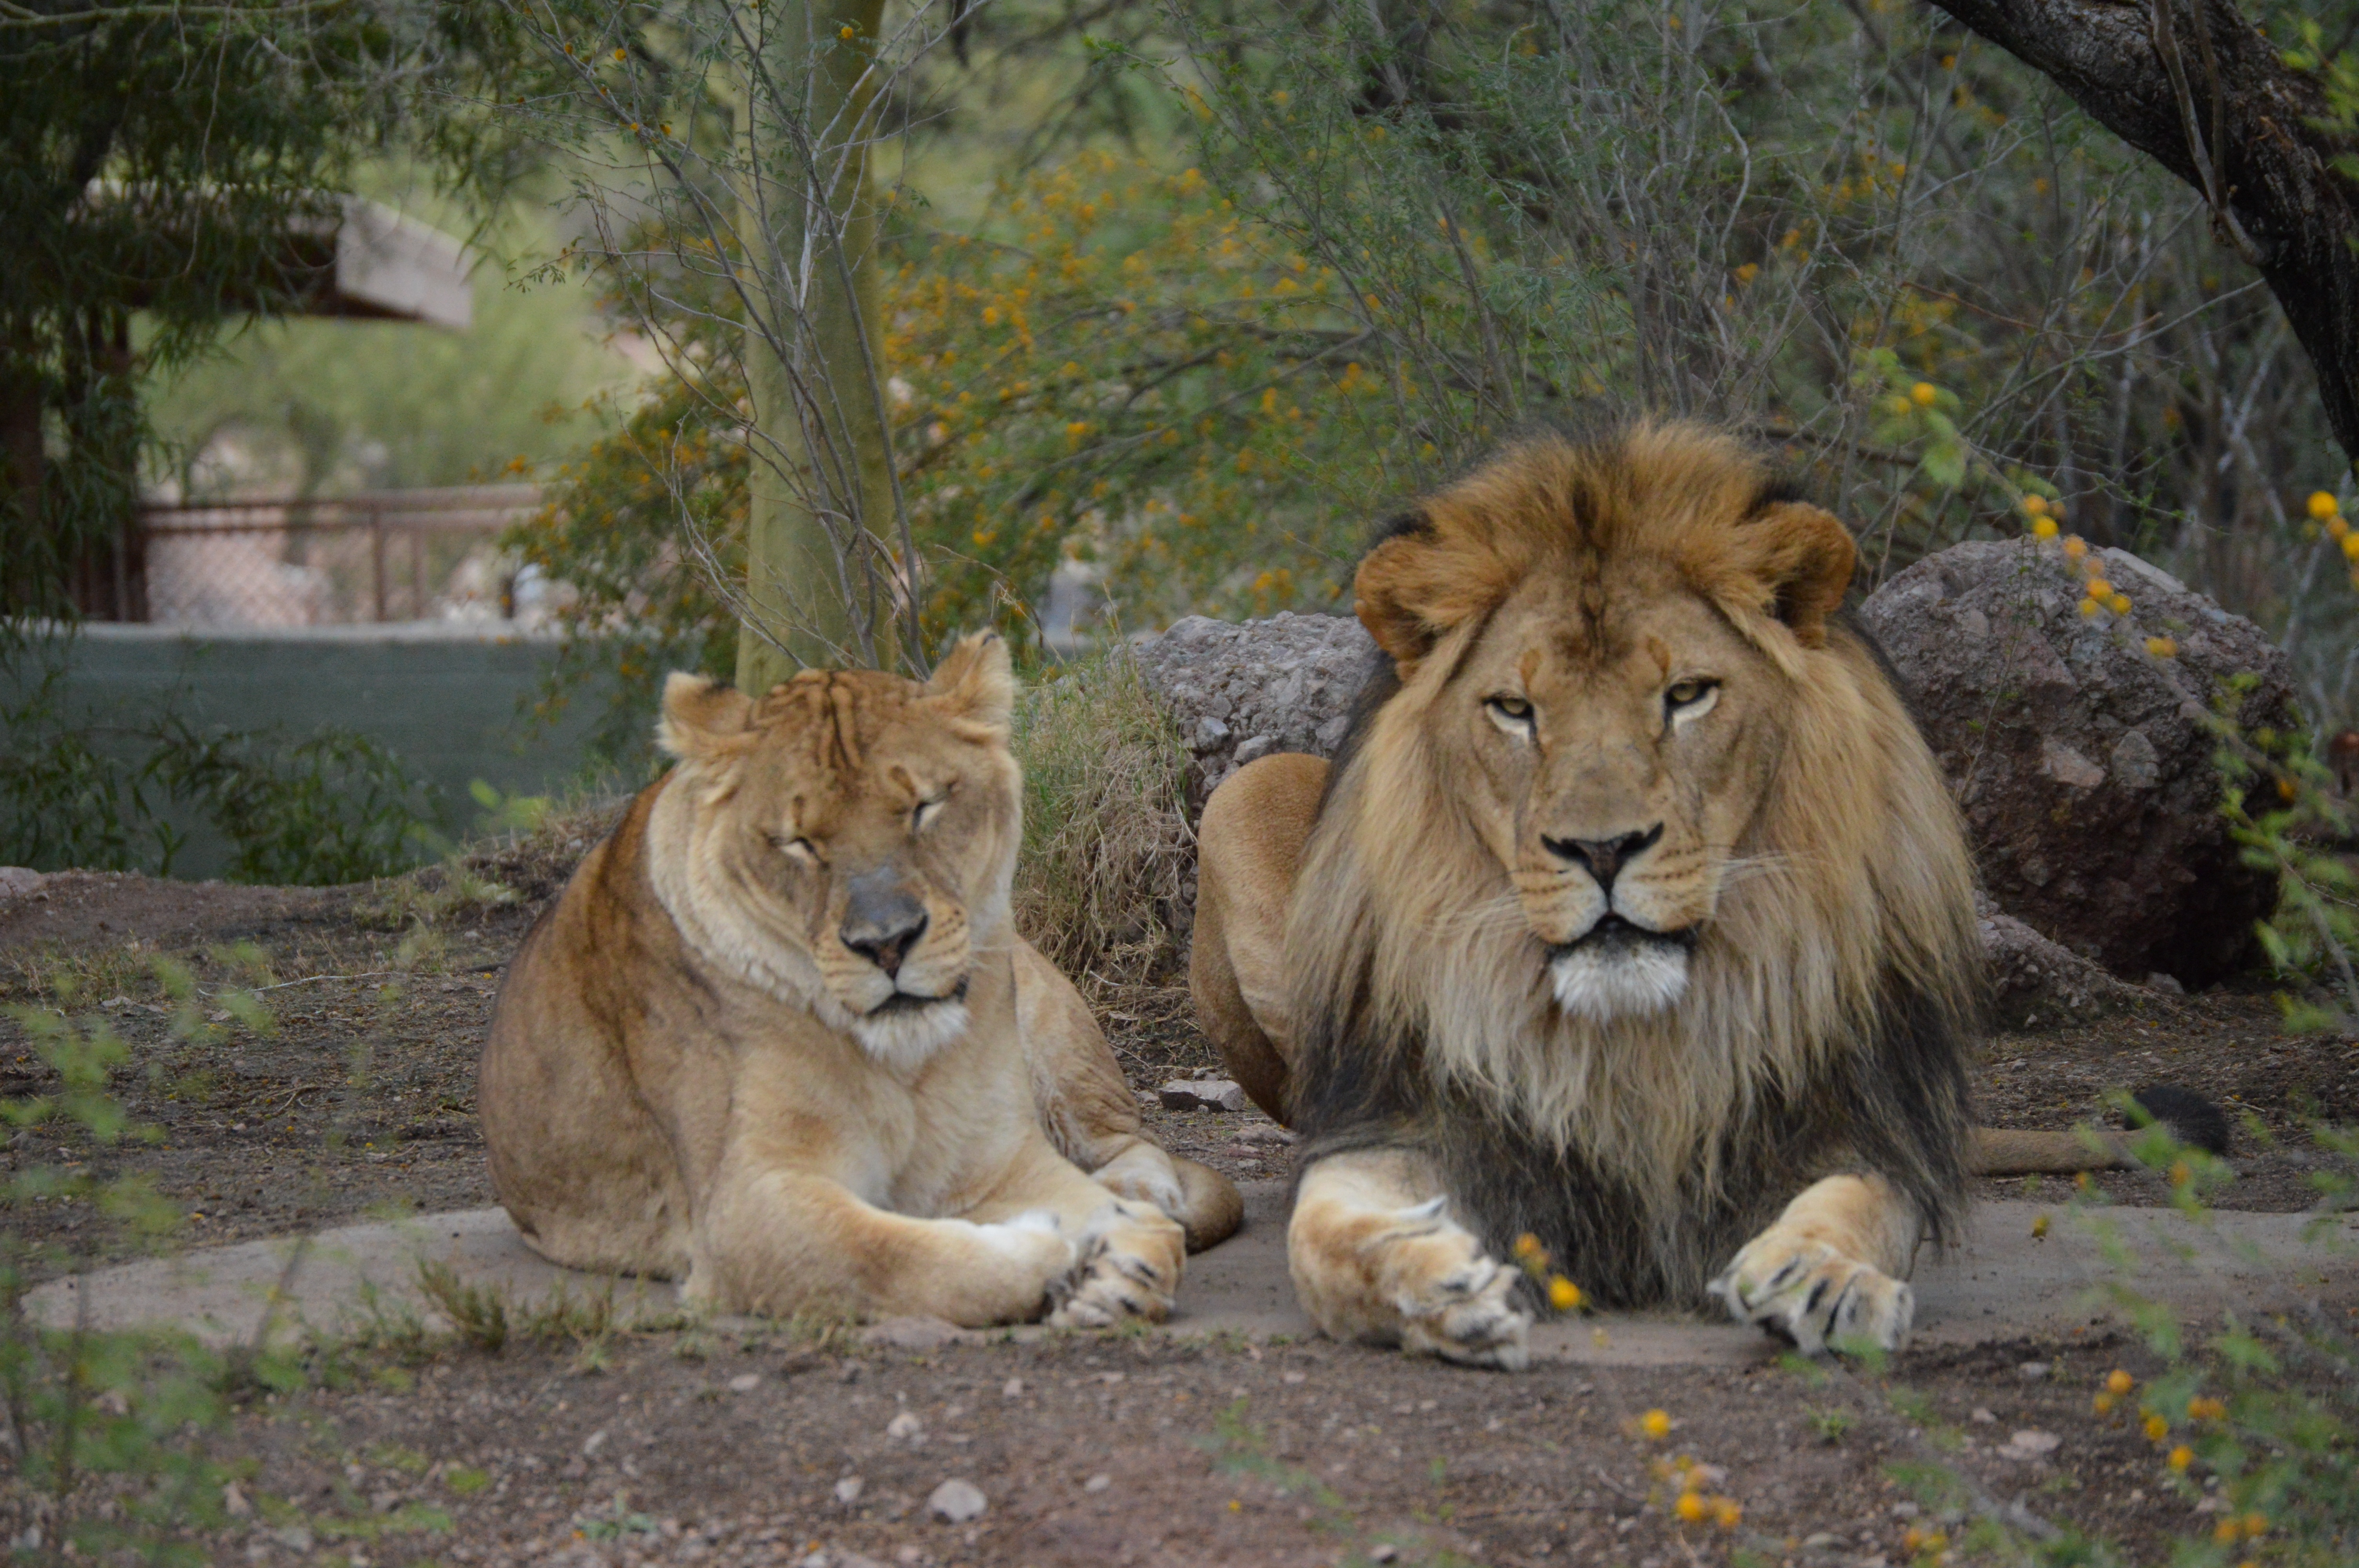
nature, adventure, animal, recreation, wildlife, wild, zoo, jungle, cat, africa, mammal, mane, predator, fauna, lion, king, safari, big cats, cat like mammal, dog breed group, masai lion